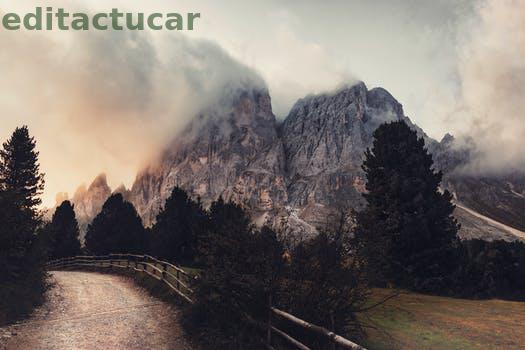
Label: Watermark